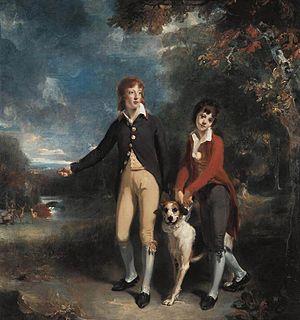
John Talbot, 1ᵉʳ comte Talbot, 1ᵉʳ vicomte d'Ingestre, 1ᵉʳ baron Dynevor, connu sous le nom de John Talbot jusqu'en 1782 et Lord Talbot entre 1782 et 1784, est un pair et un politicien britannique.
William Talbot, 1ᵉʳ comte Talbot, PC, connu sous le nom de Lord Talbot de 1737 à 1761, était un homme politique britannique.